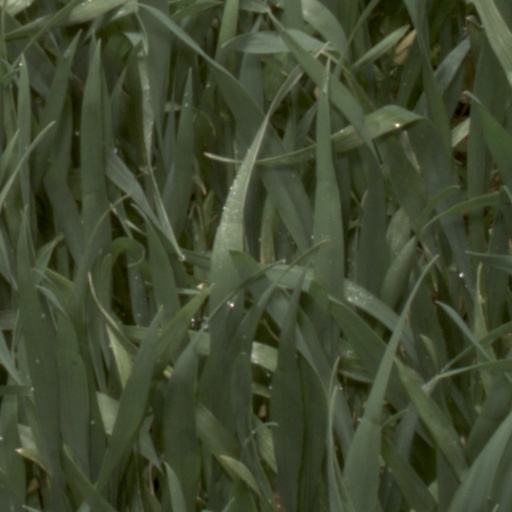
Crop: wheat